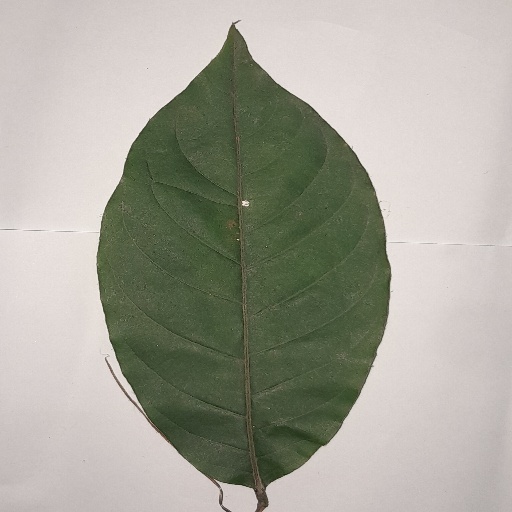
Species: HariTaki
Leaf condition: Shot Hole